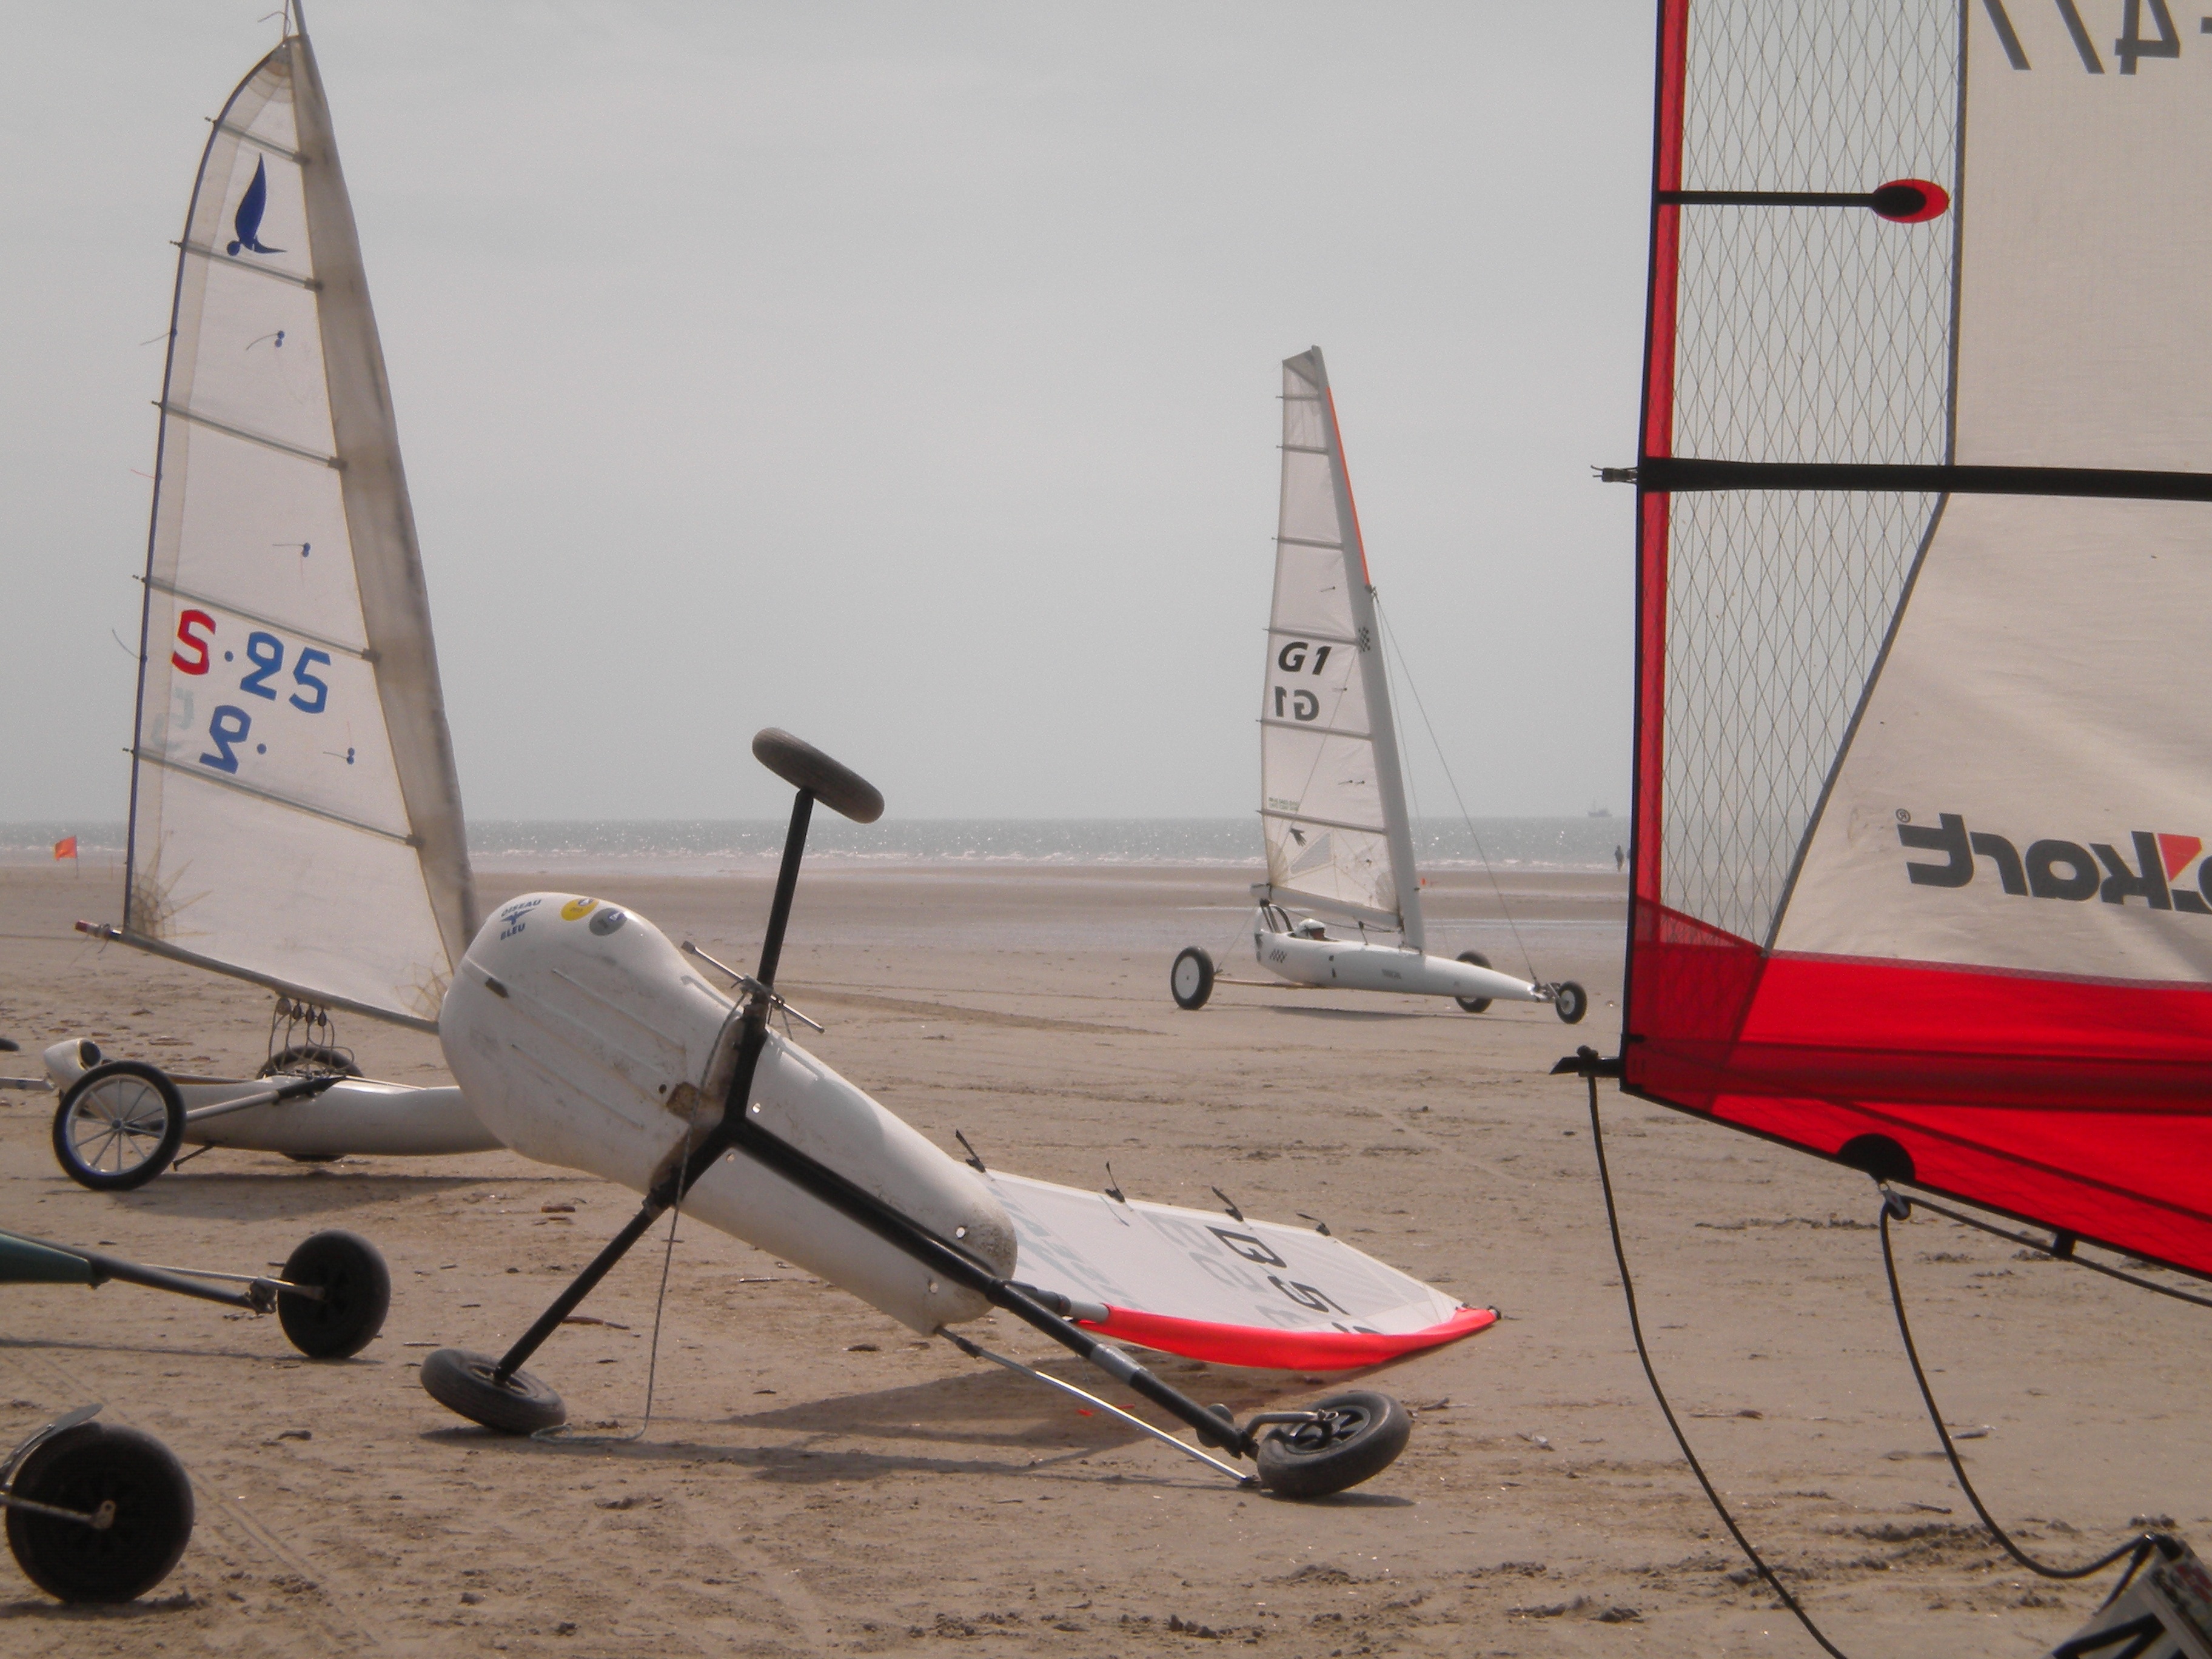
wing, boat, wind, vehicle, aviation, mast, sailing, holiday, sailboat, sports, windsurfing, sail, north sea, dinghy, beach sailors, sankt peter ording, skiff, windsports, dinghy sailing, keelboat, land sailing